Sauvignonasse

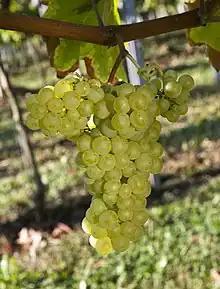

Sauvignonasse (also known as Friulano, Tocai Friulano or Sauvignon Vert) is a white wine grape of the species "Vitis vinifera" prevalent in the Italian region of Friuli, and adjacent territories of Slovenia. It is widely planted in Chile, where it was historically mistaken for Sauvignon blanc.